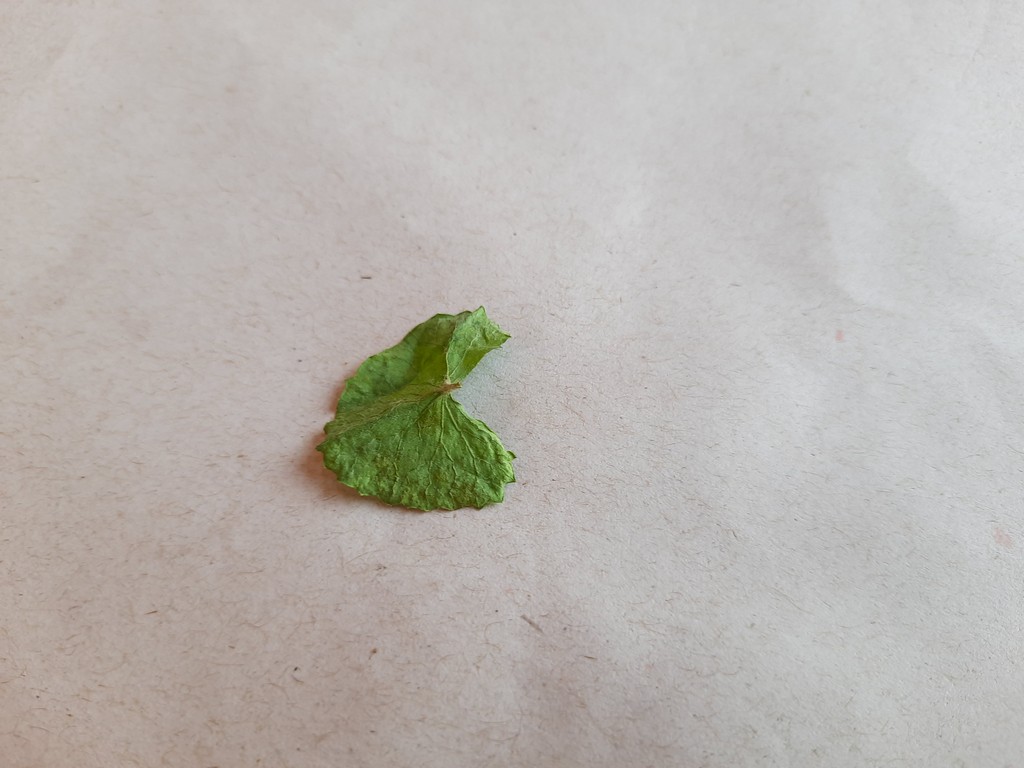
Label: Dried